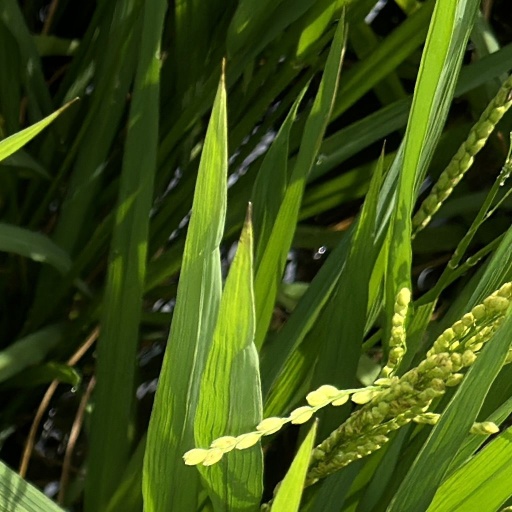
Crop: rice